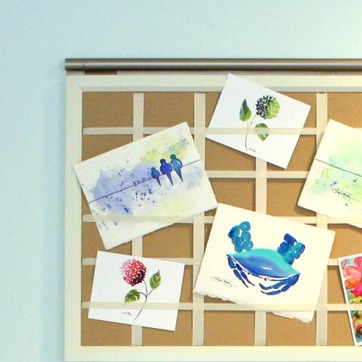
Material: paper